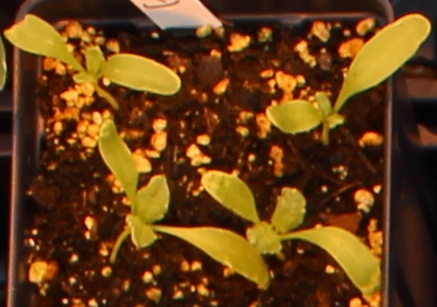
Label: Sugar beet